Fat'hi Abu Taleb

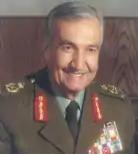

Field Marshal Fat'hi Abu Taleb (1933 – 3 November 2016) was a Jordanian army general who was the Chairman of the Joint Chiefs of Staff in the Jordanian military. He rose to become one of the most influential military men in Jordanian history. In addition to being a field marshal, he was also served as the head of the General Intelligence Directorate (GID), as well as the military attaché at Jordan's embassy in the United States from 1971 to 1974.